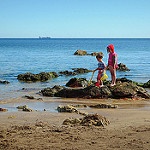
Label: sea